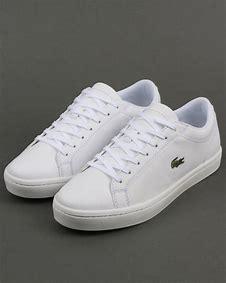
Brand: Lacoste
Model: 100